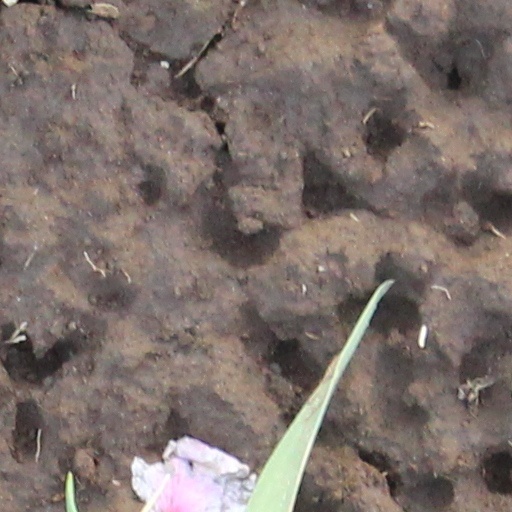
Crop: wheat